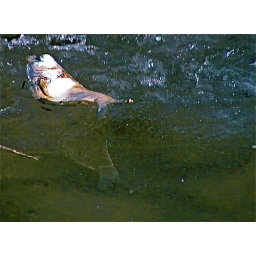
fish above frozen water